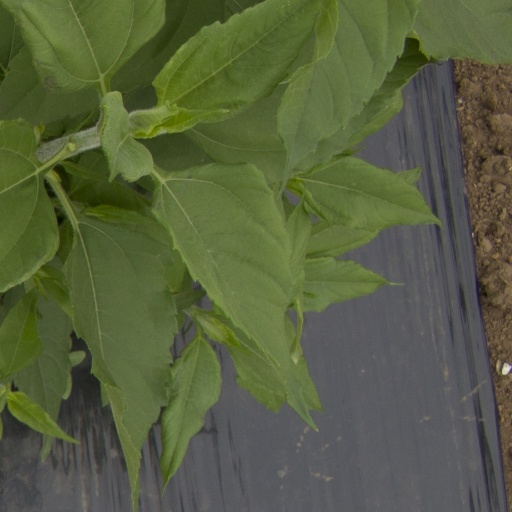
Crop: Jerusalem artichoke